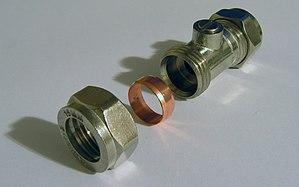
Raccords à compression